Dąbrowa Górnicza

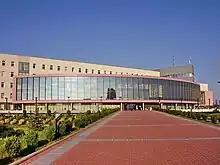
Municipal Office

Dąbrowa Górnicza boasts a well-developed rail network with one of the highest densities in Poland. The city is situated on the historical Warsaw–Vienna railway, enhancing its connectivity.